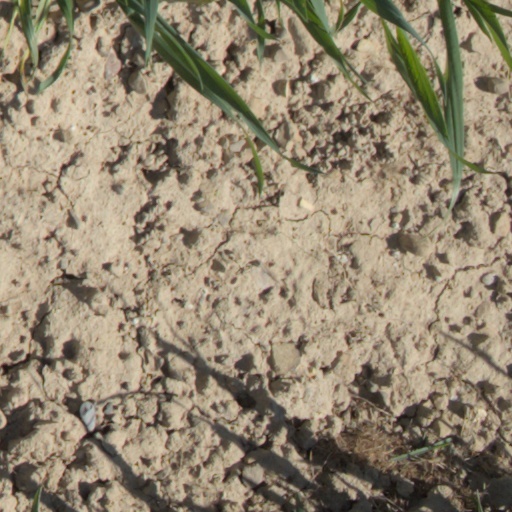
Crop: wheat